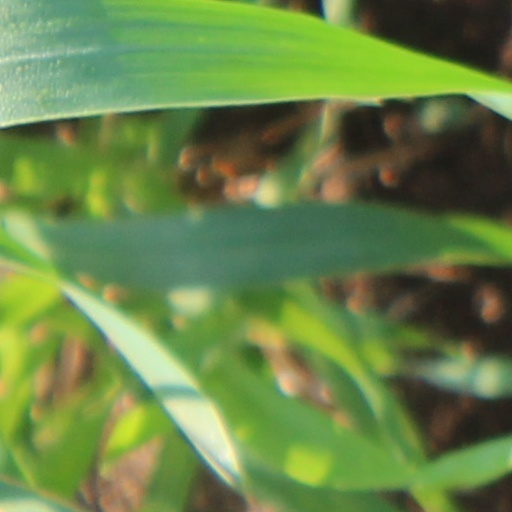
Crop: wheat